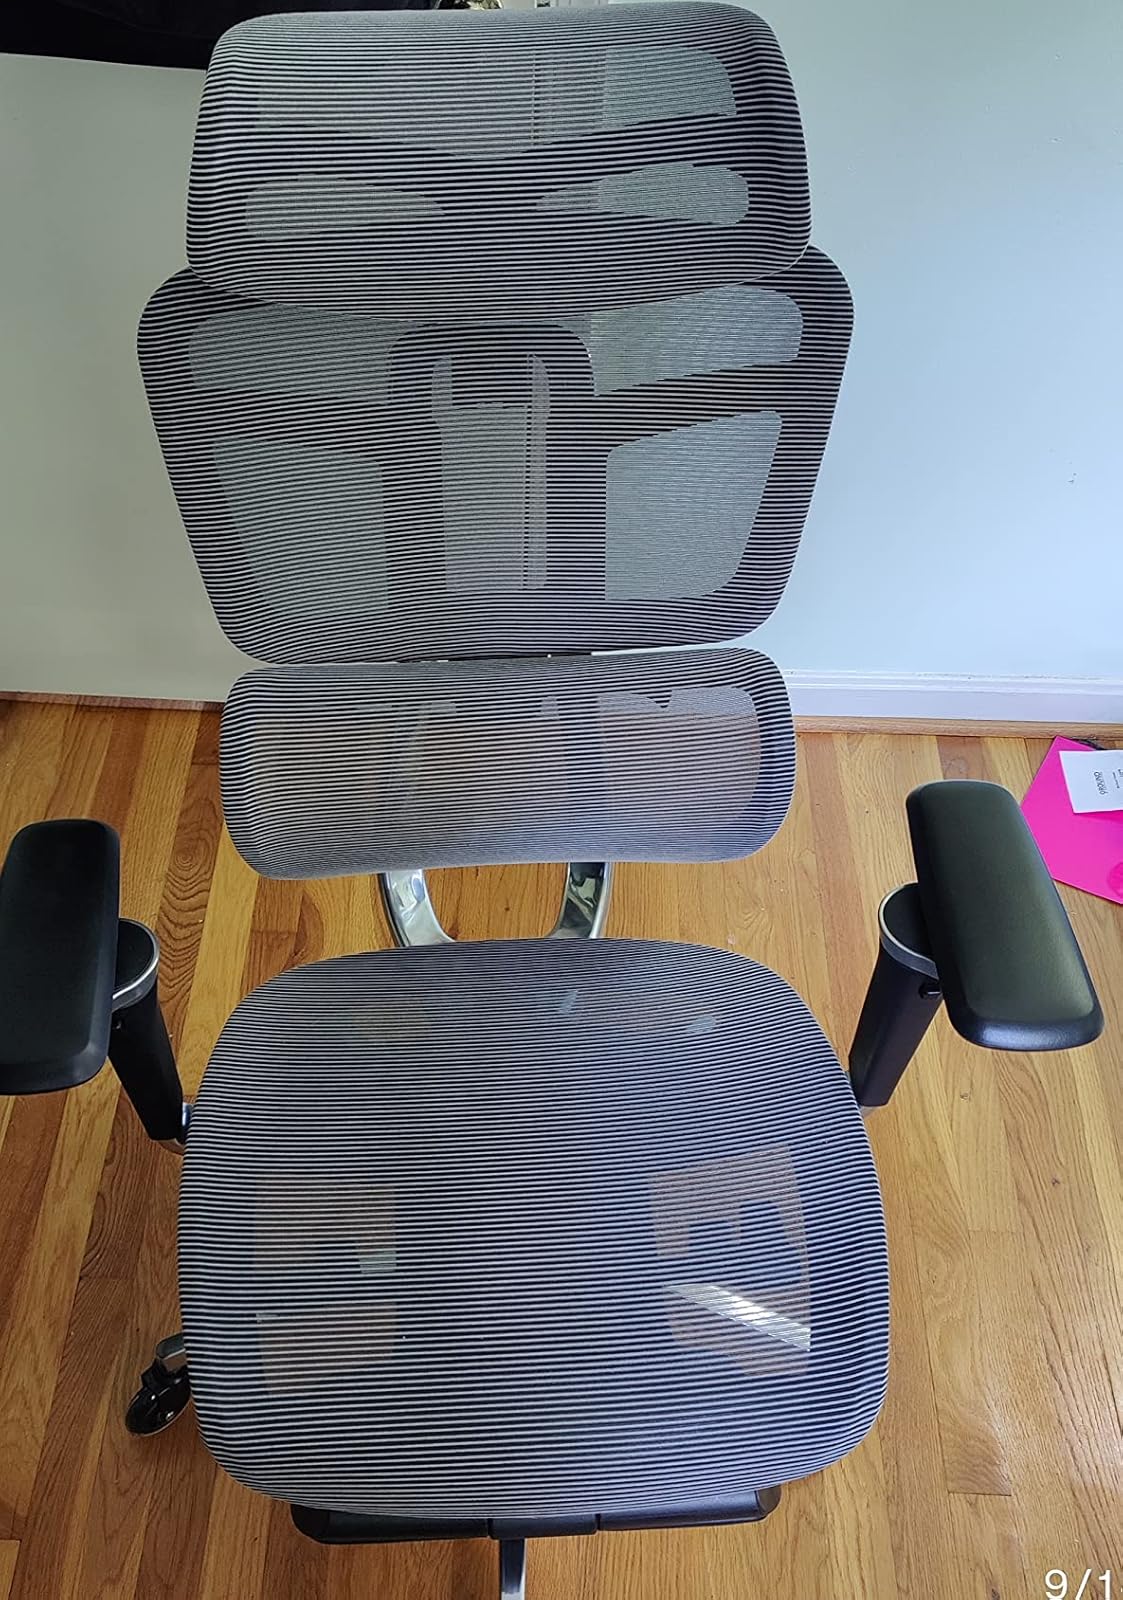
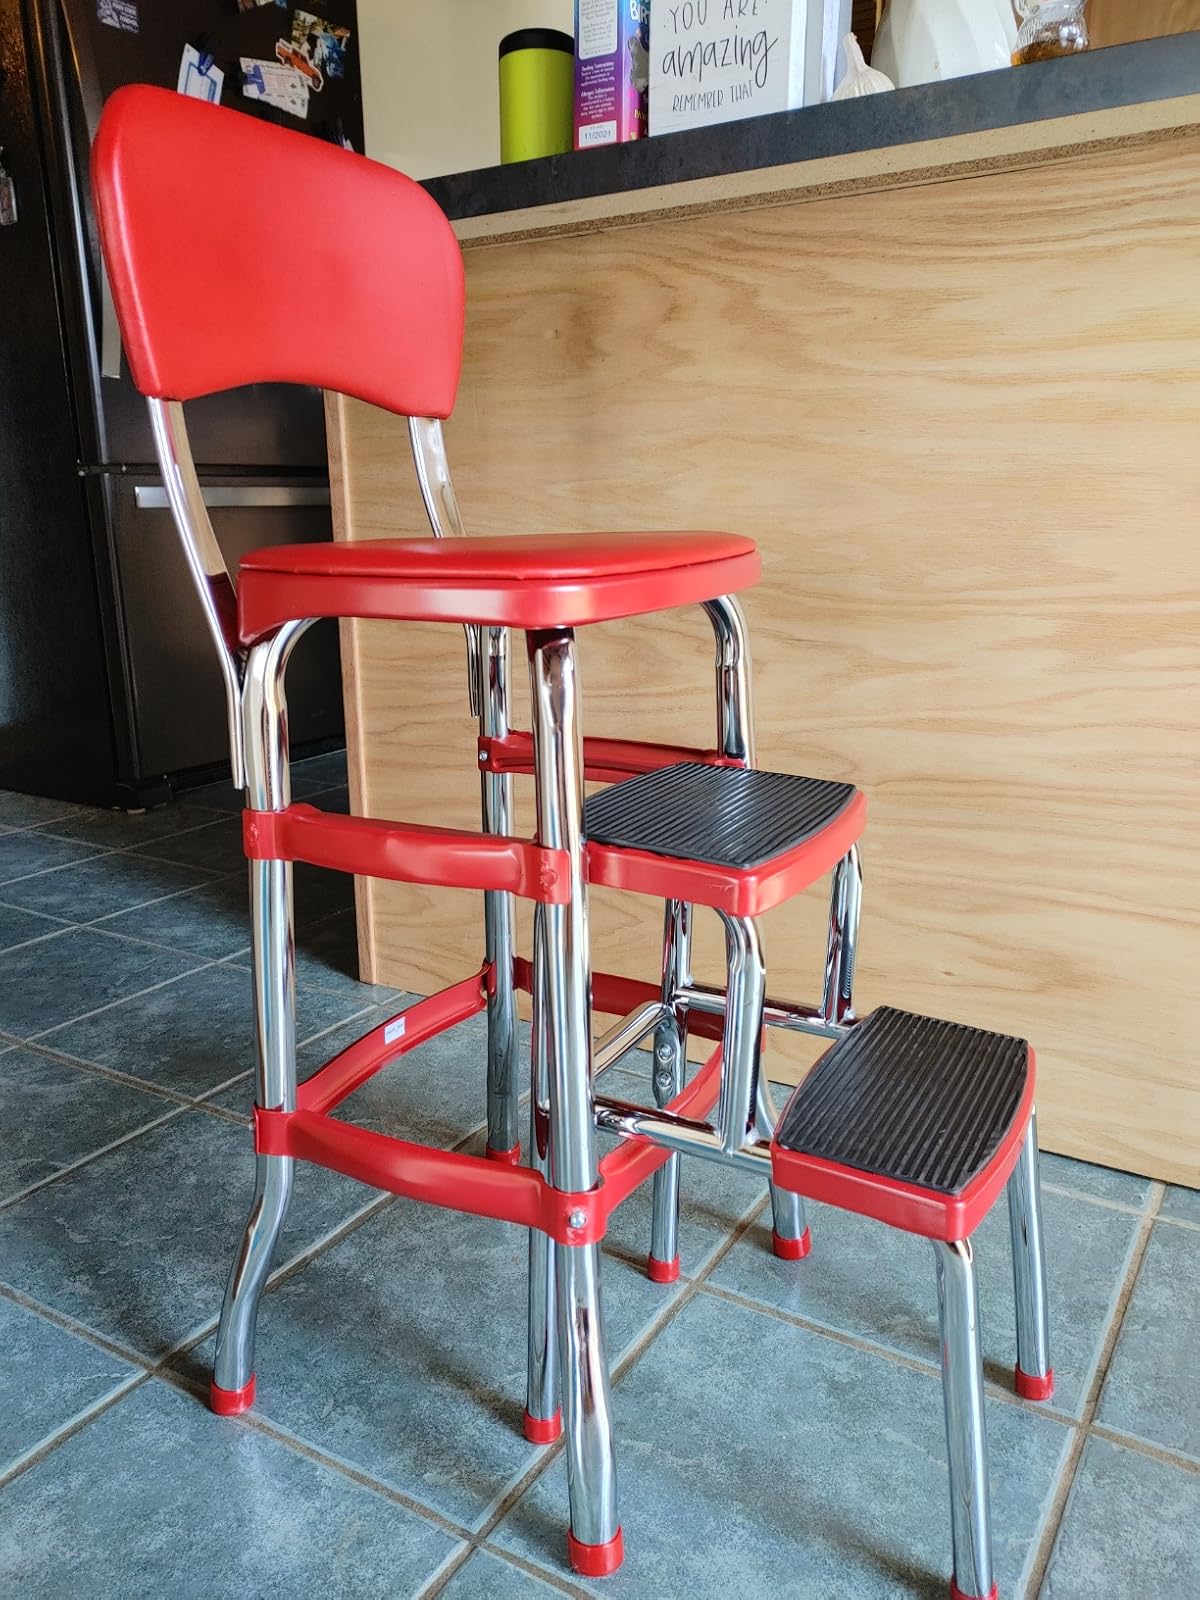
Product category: items_chair
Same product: no